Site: brandenburg
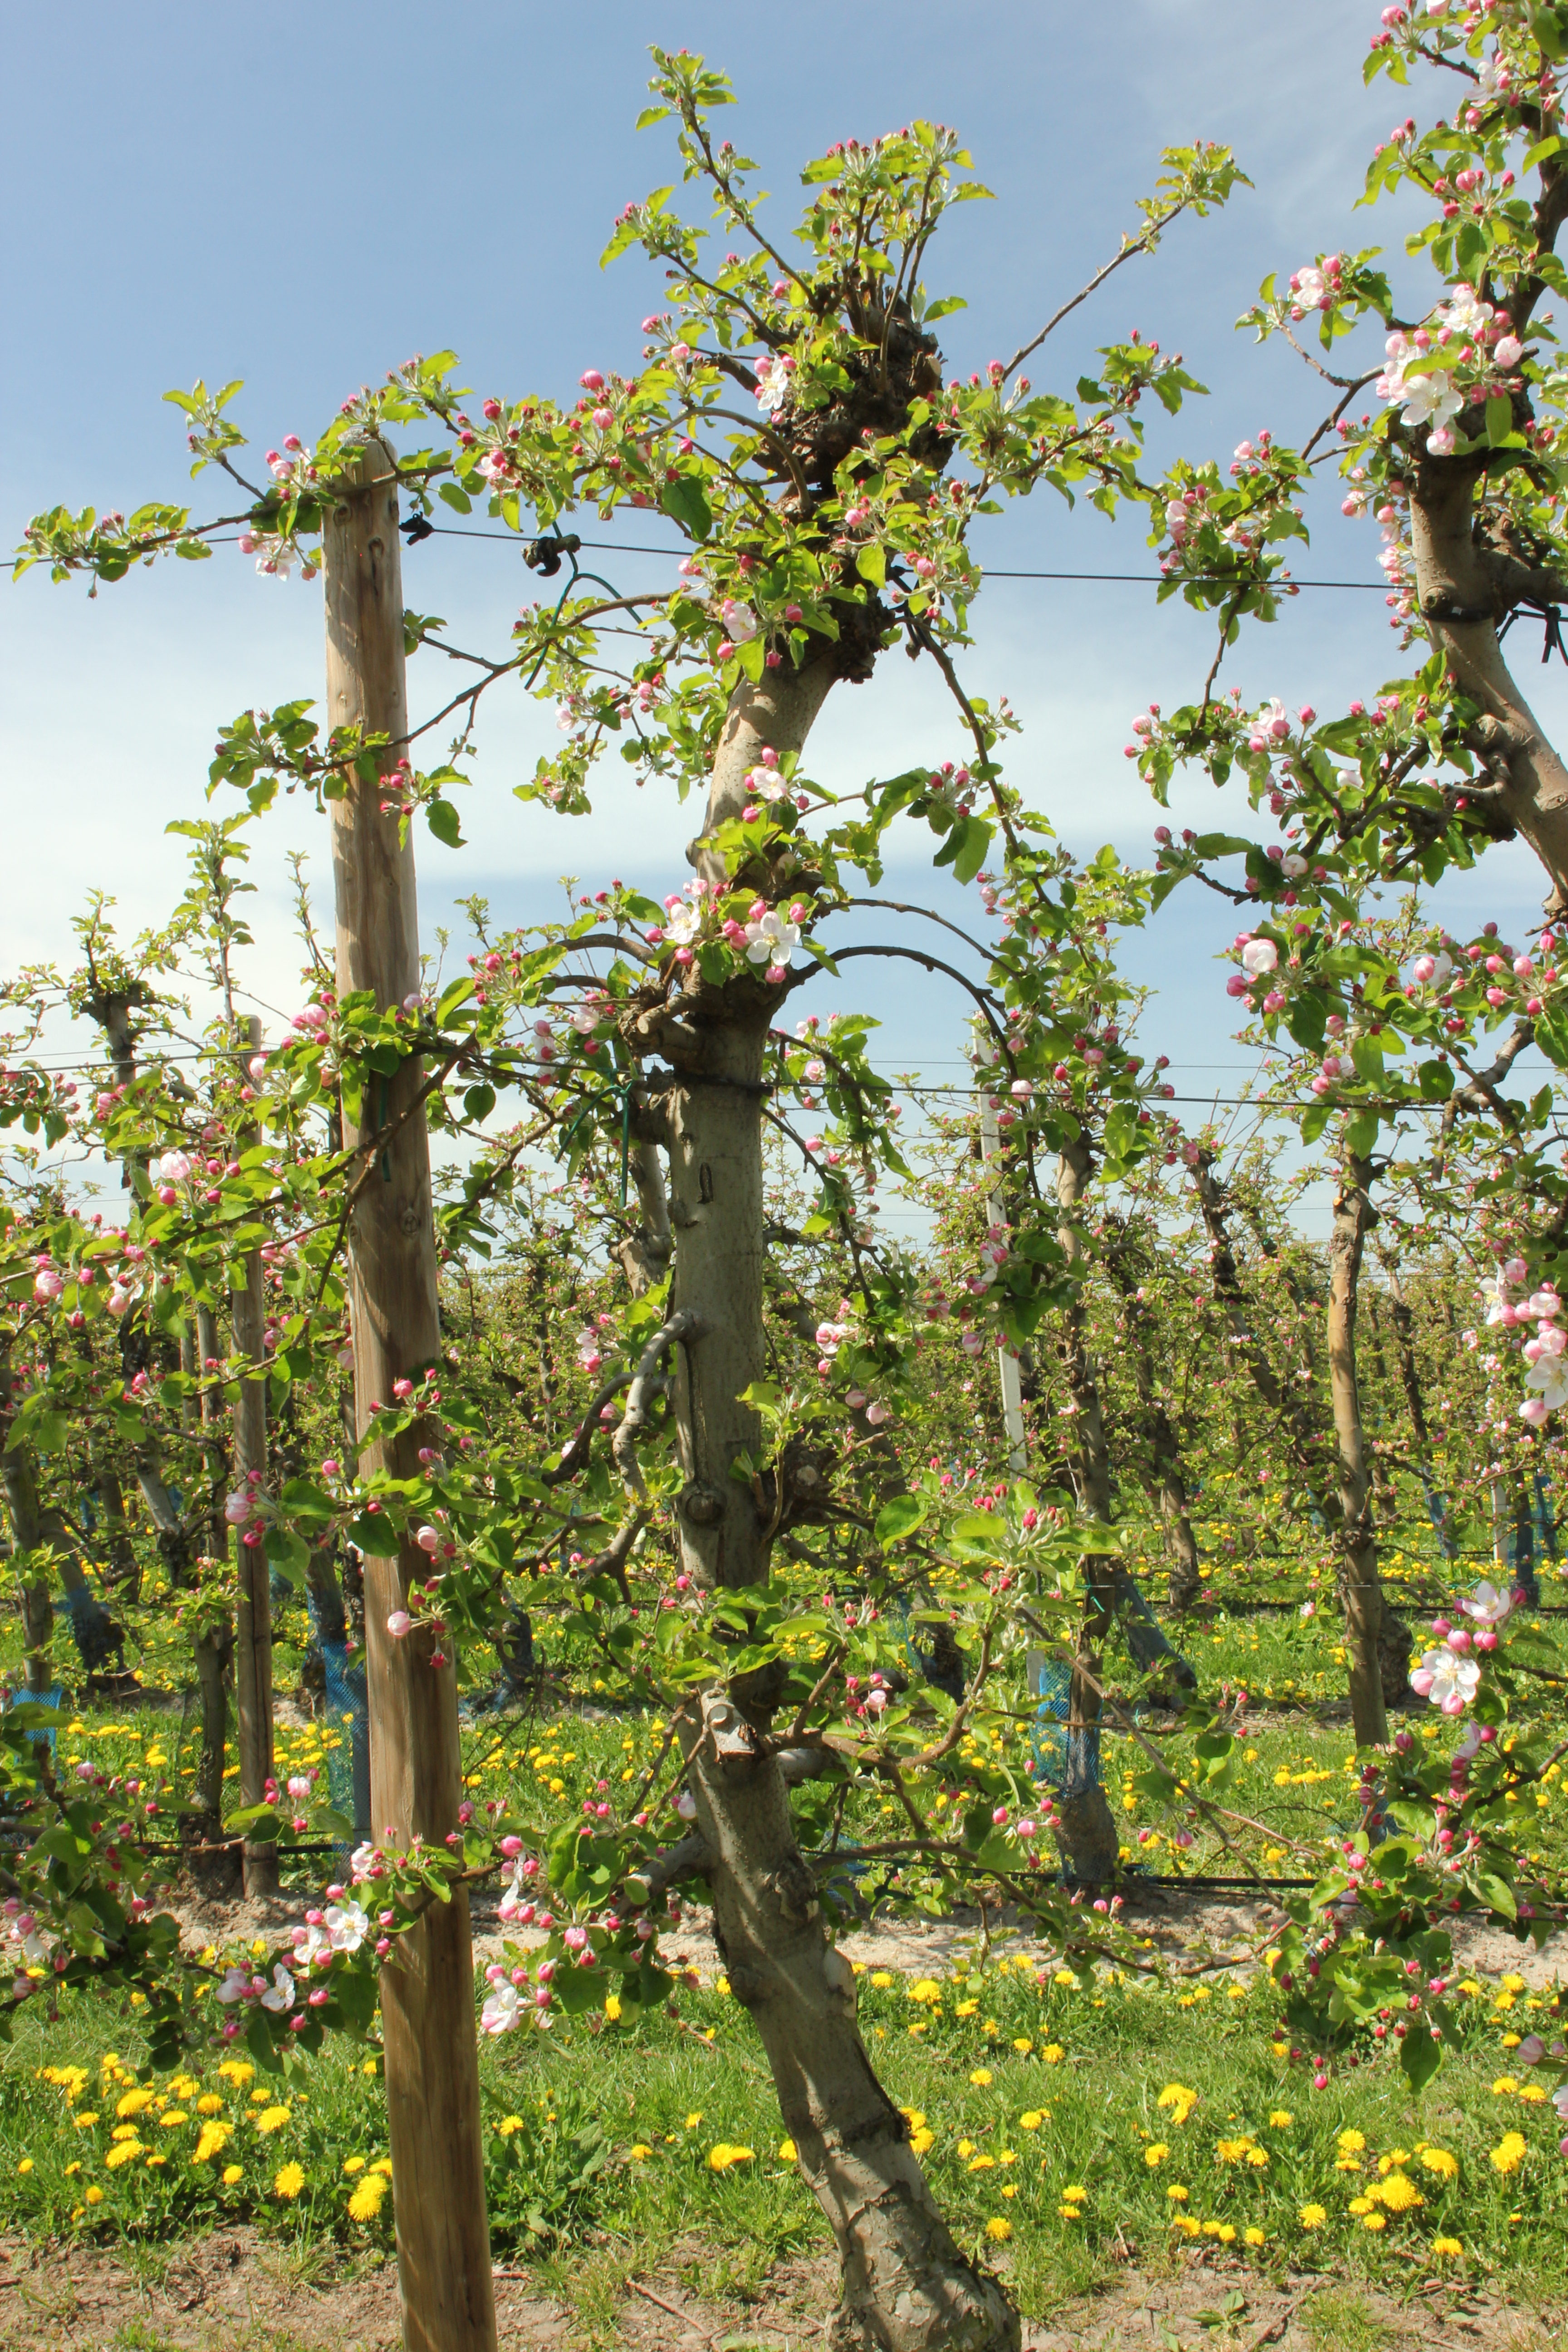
Growth stage (BBCH 57): Inflorescence emergence